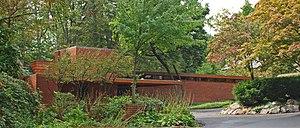
Cet article propose une liste exhaustive des réalisations de Frank Lloyd Wright. Huit d'entre elles sont classées sur la liste du patrimoine mondial de l'UNESCO depuis le 7 juillet 2019 au titre des œuvres architecturales du XXᵉ siècle de Frank Lloyd Wright.